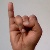
The image shows a hand gesture representing the letter 'I' in Indian Sign Language.